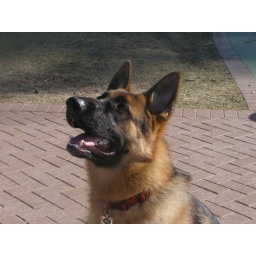
I met this pretty girl with her family this summer in manly beach australia.